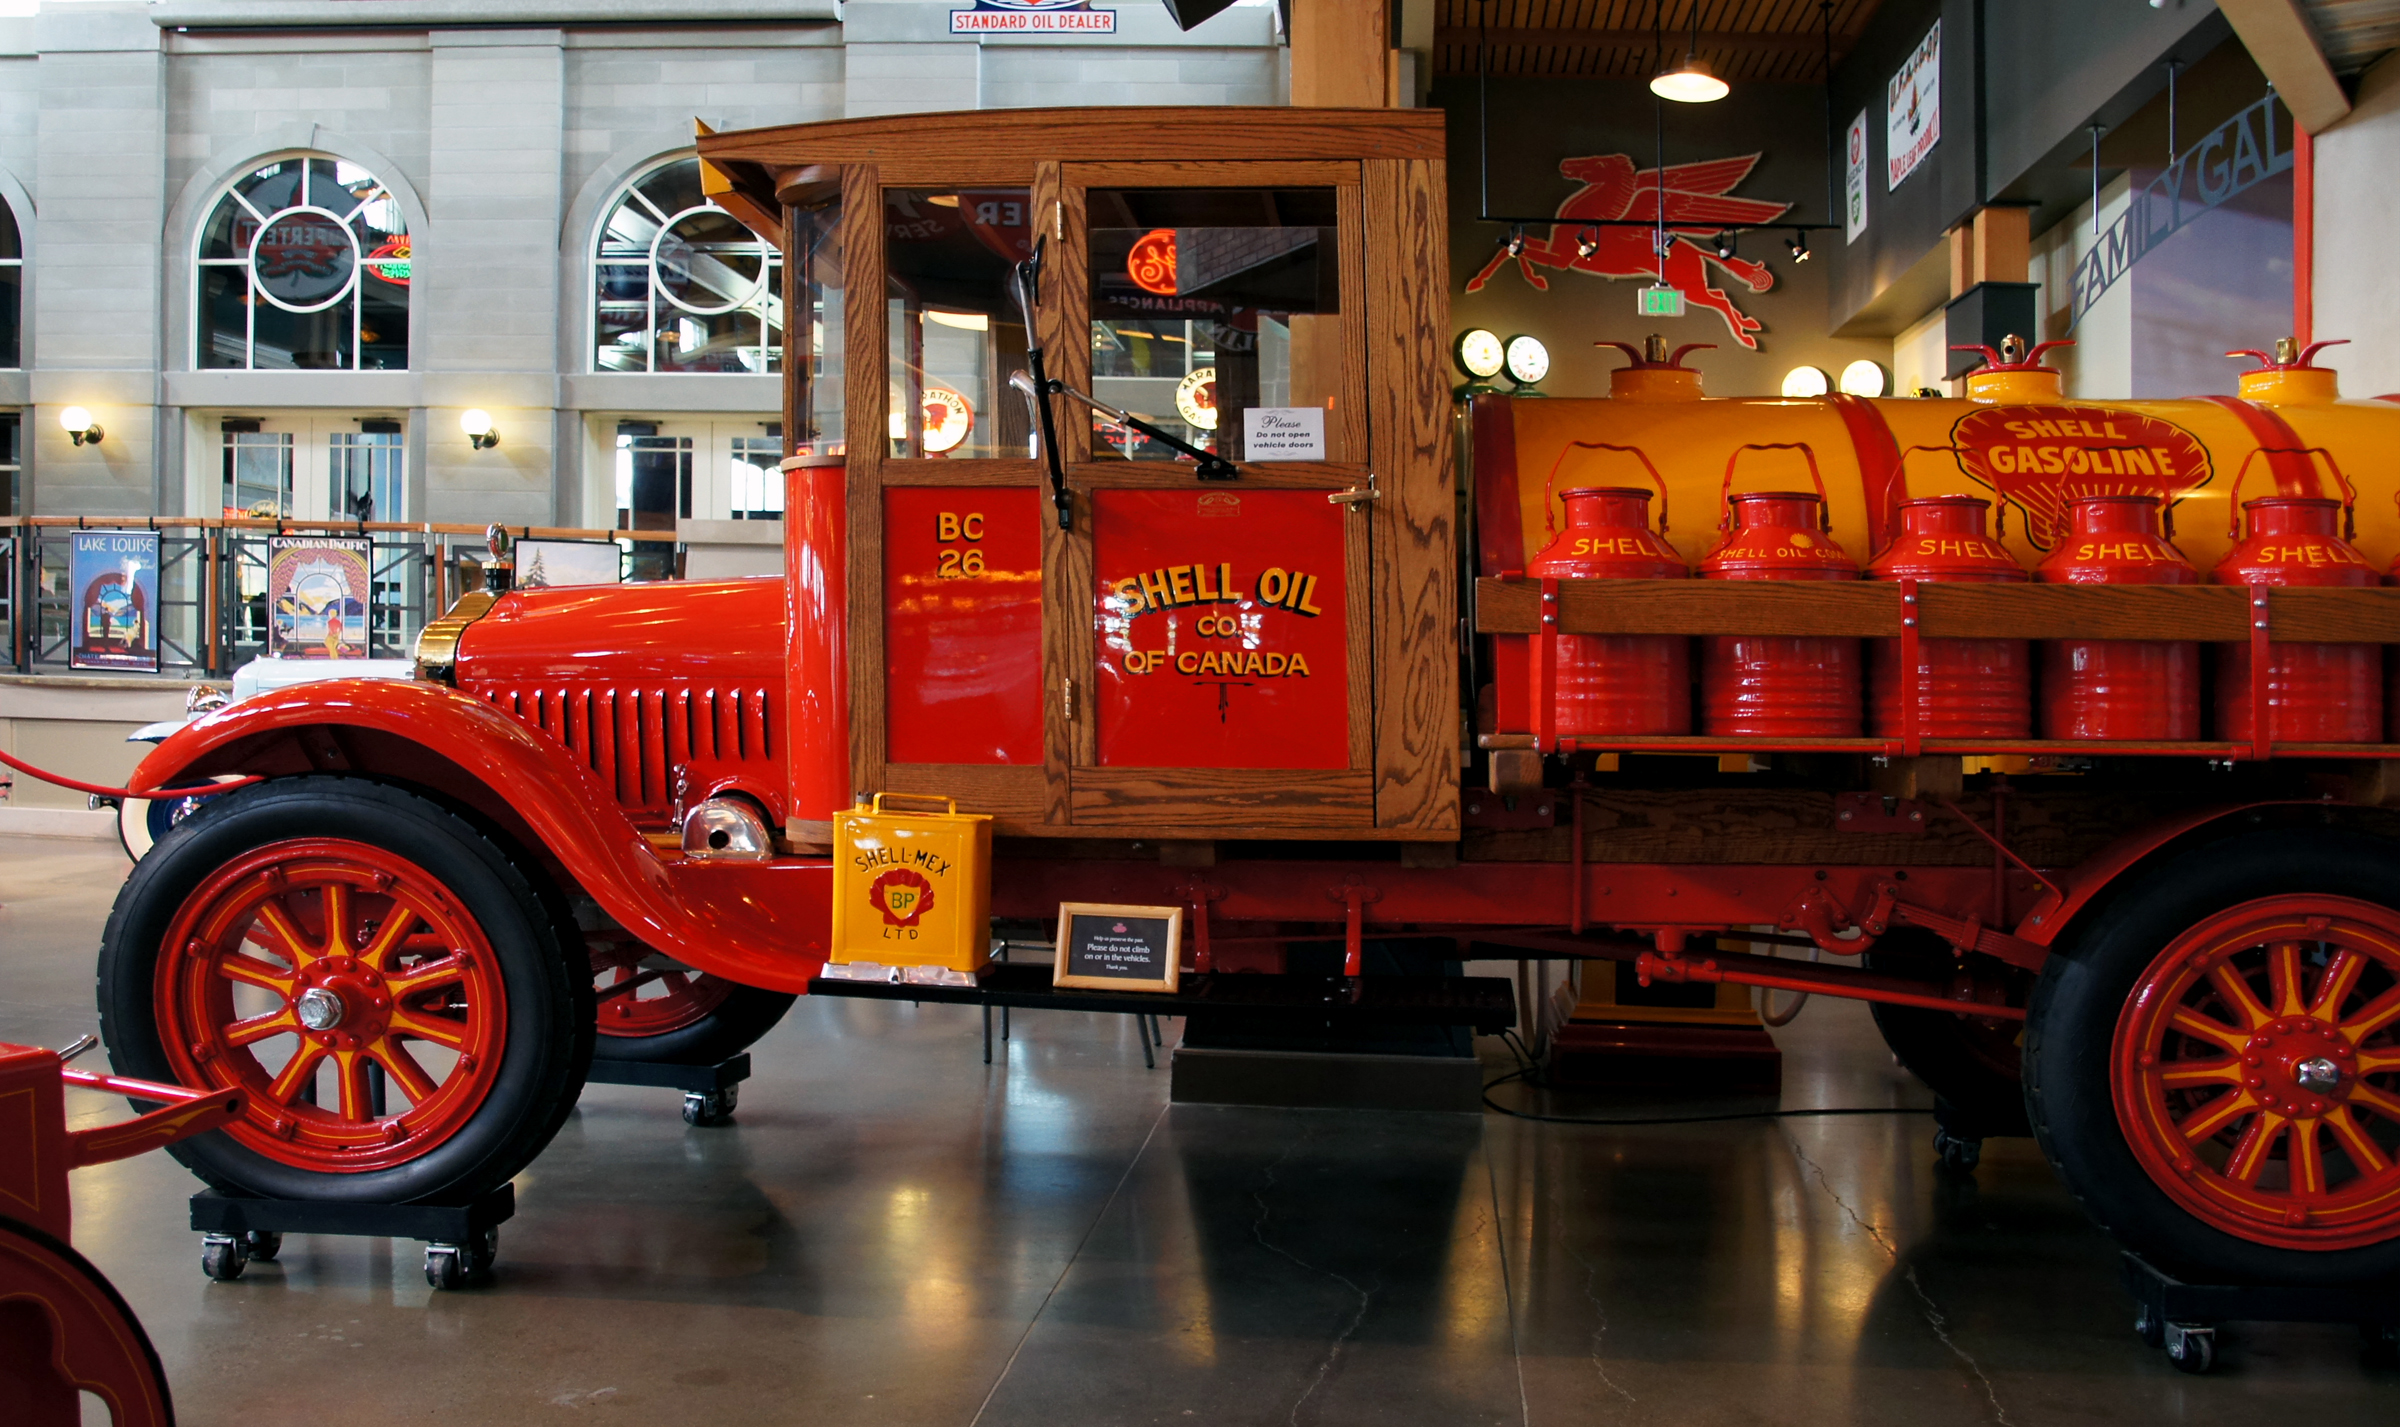
car, tanker, transport, truck, vehicle, shell, emergency service, fire department, classic, tourist attraction, carshow, cardisplays, carmuseum, motormuseum, 1926, shelloilcans, shellfuelcans, antique car, land vehicle, fire apparatus